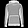
Label: Pullover